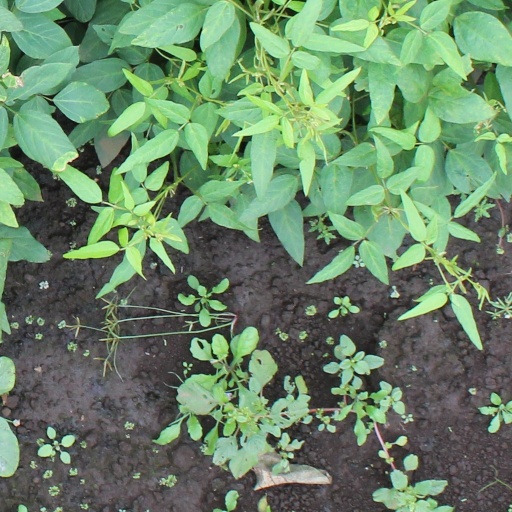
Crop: soybean